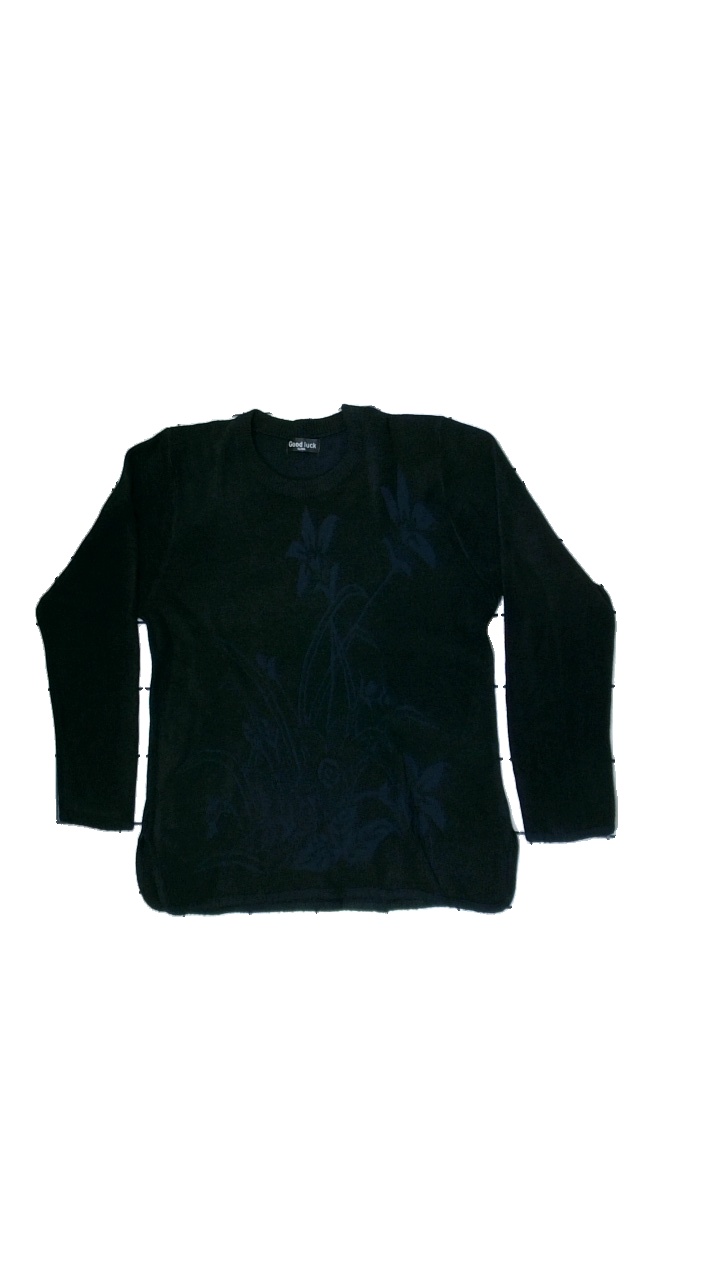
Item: Sweater (Ladies)
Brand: Good Luck
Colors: Black, Blue
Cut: Regular, C-collar
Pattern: Floral print
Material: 100% acrylic
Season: All
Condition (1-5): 4
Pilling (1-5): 3
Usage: Export
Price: <50